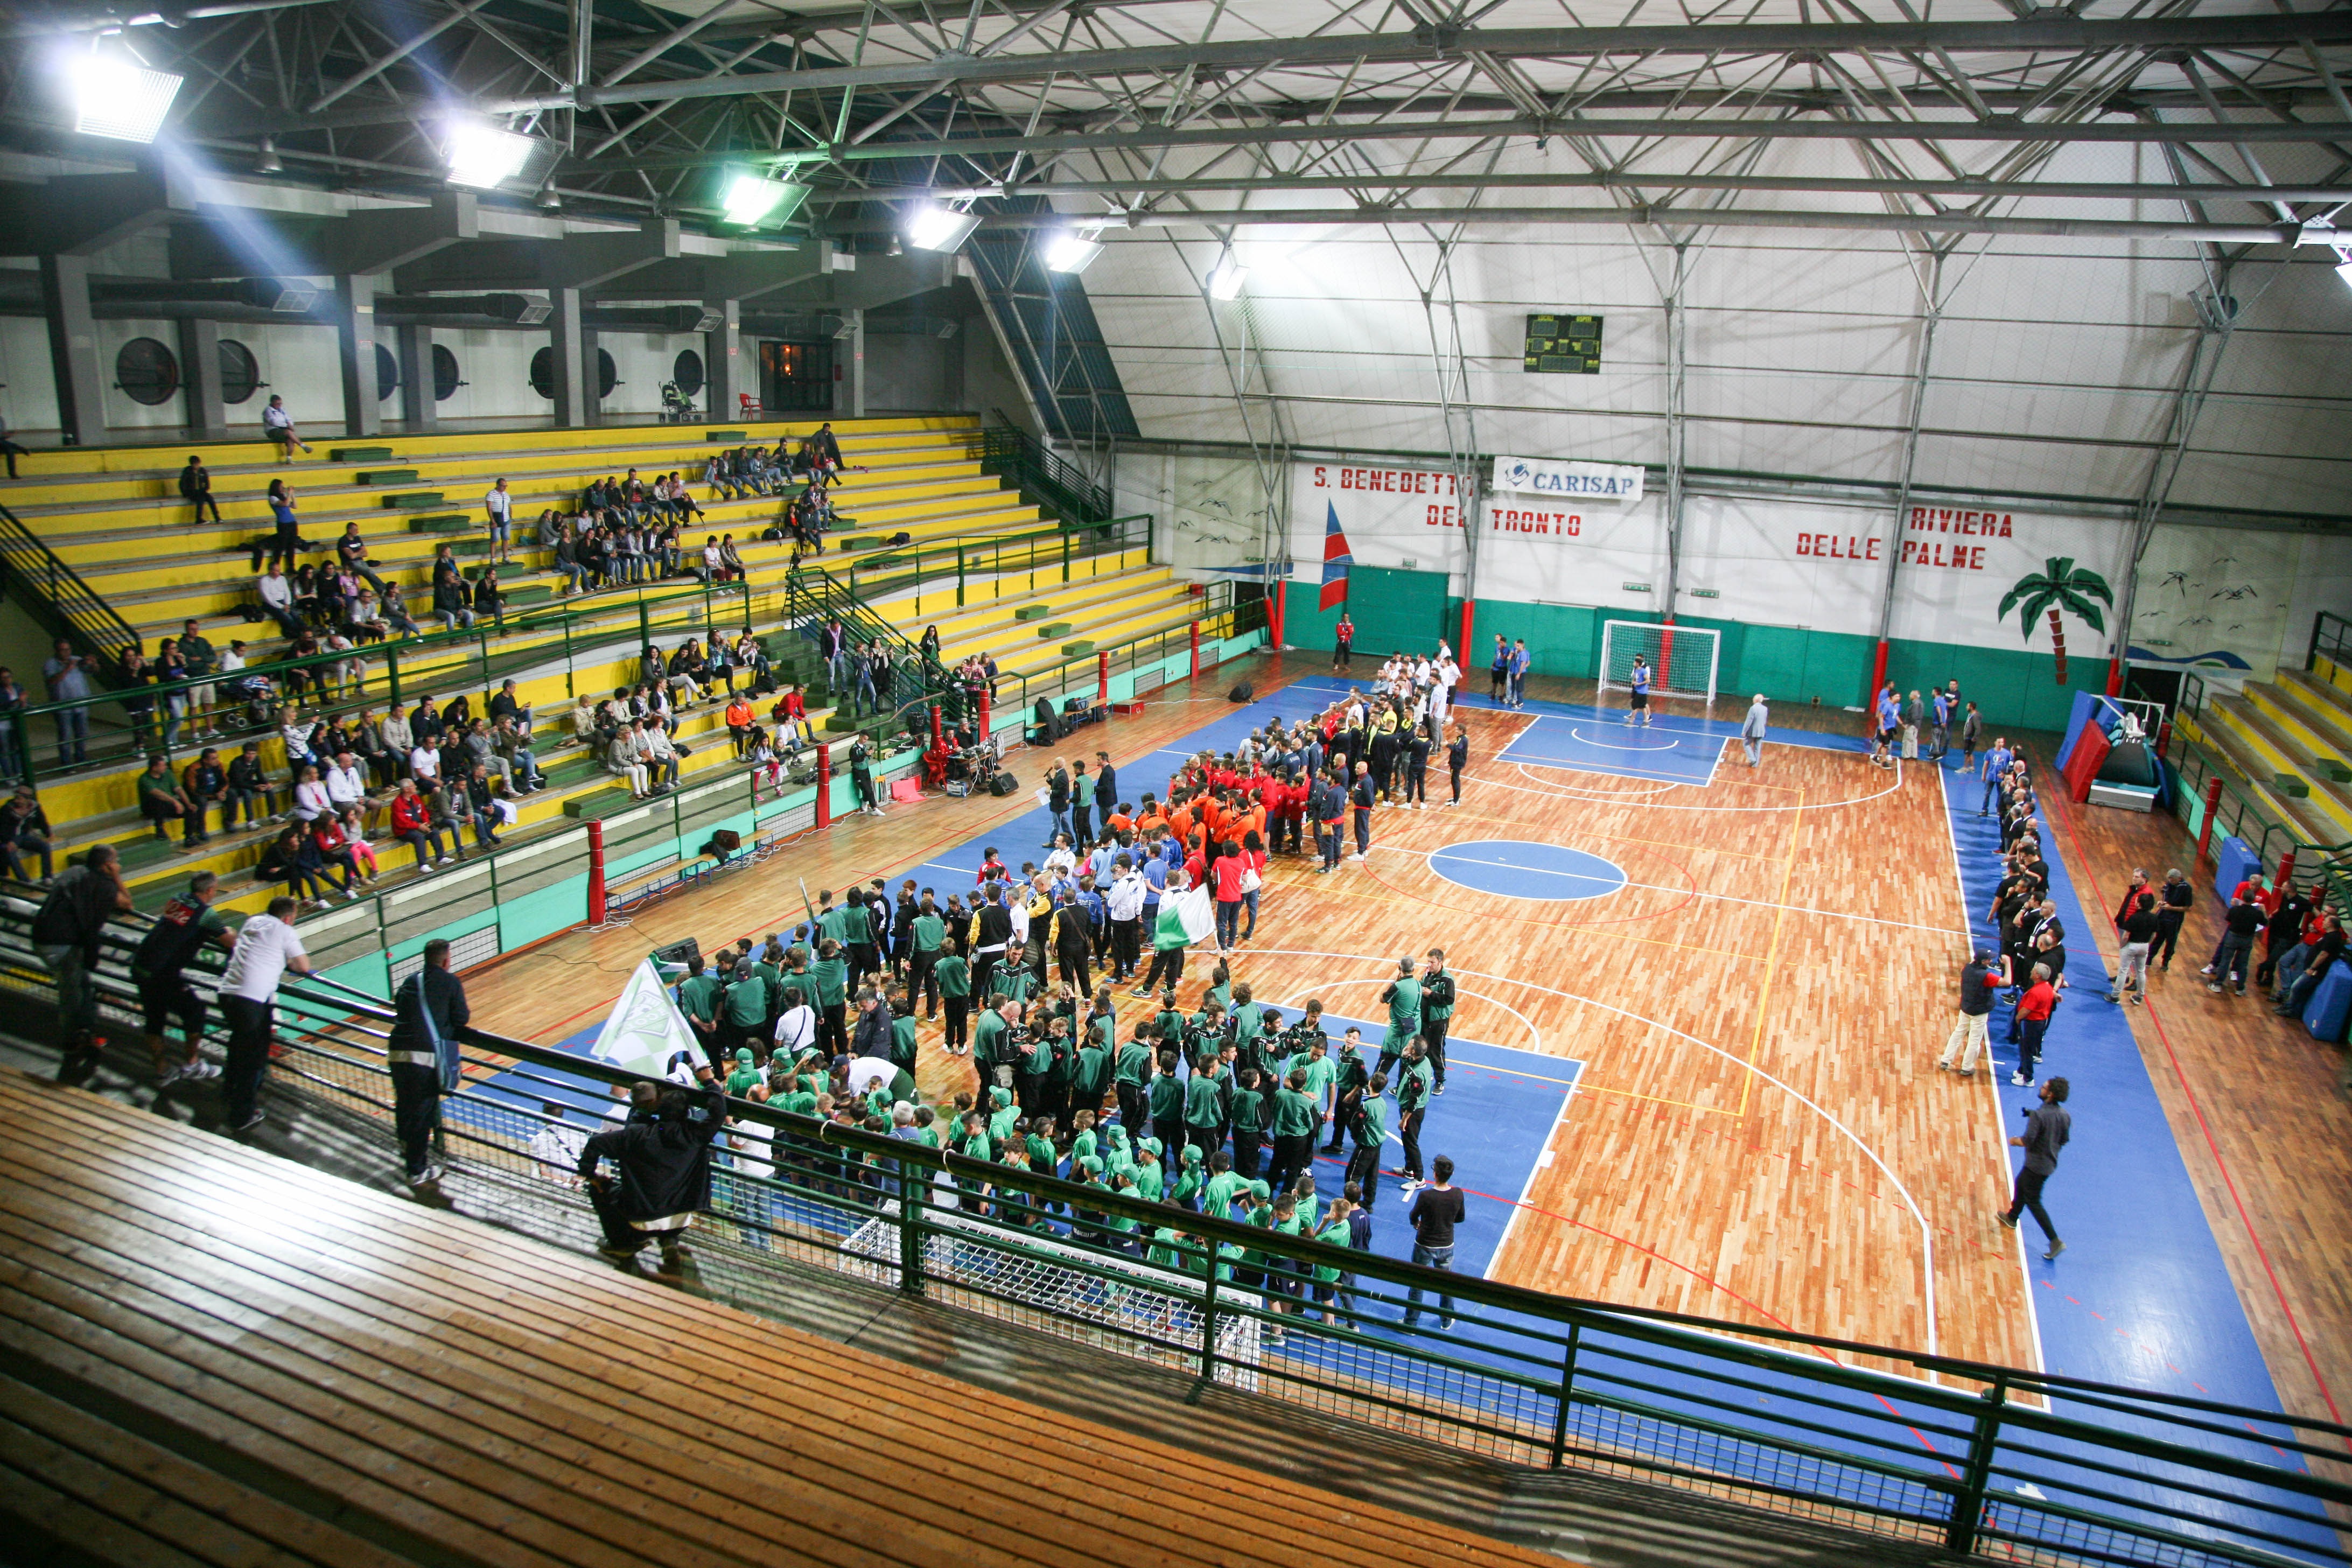
structure, basketball, soccer, football, stadium, competition, arena, sports, inauguration, tournament, sport venue, soccer specific stadium, basketball moves, in home